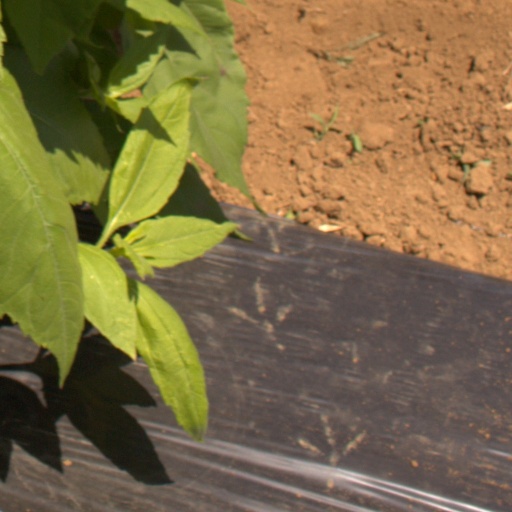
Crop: Jerusalem artichoke